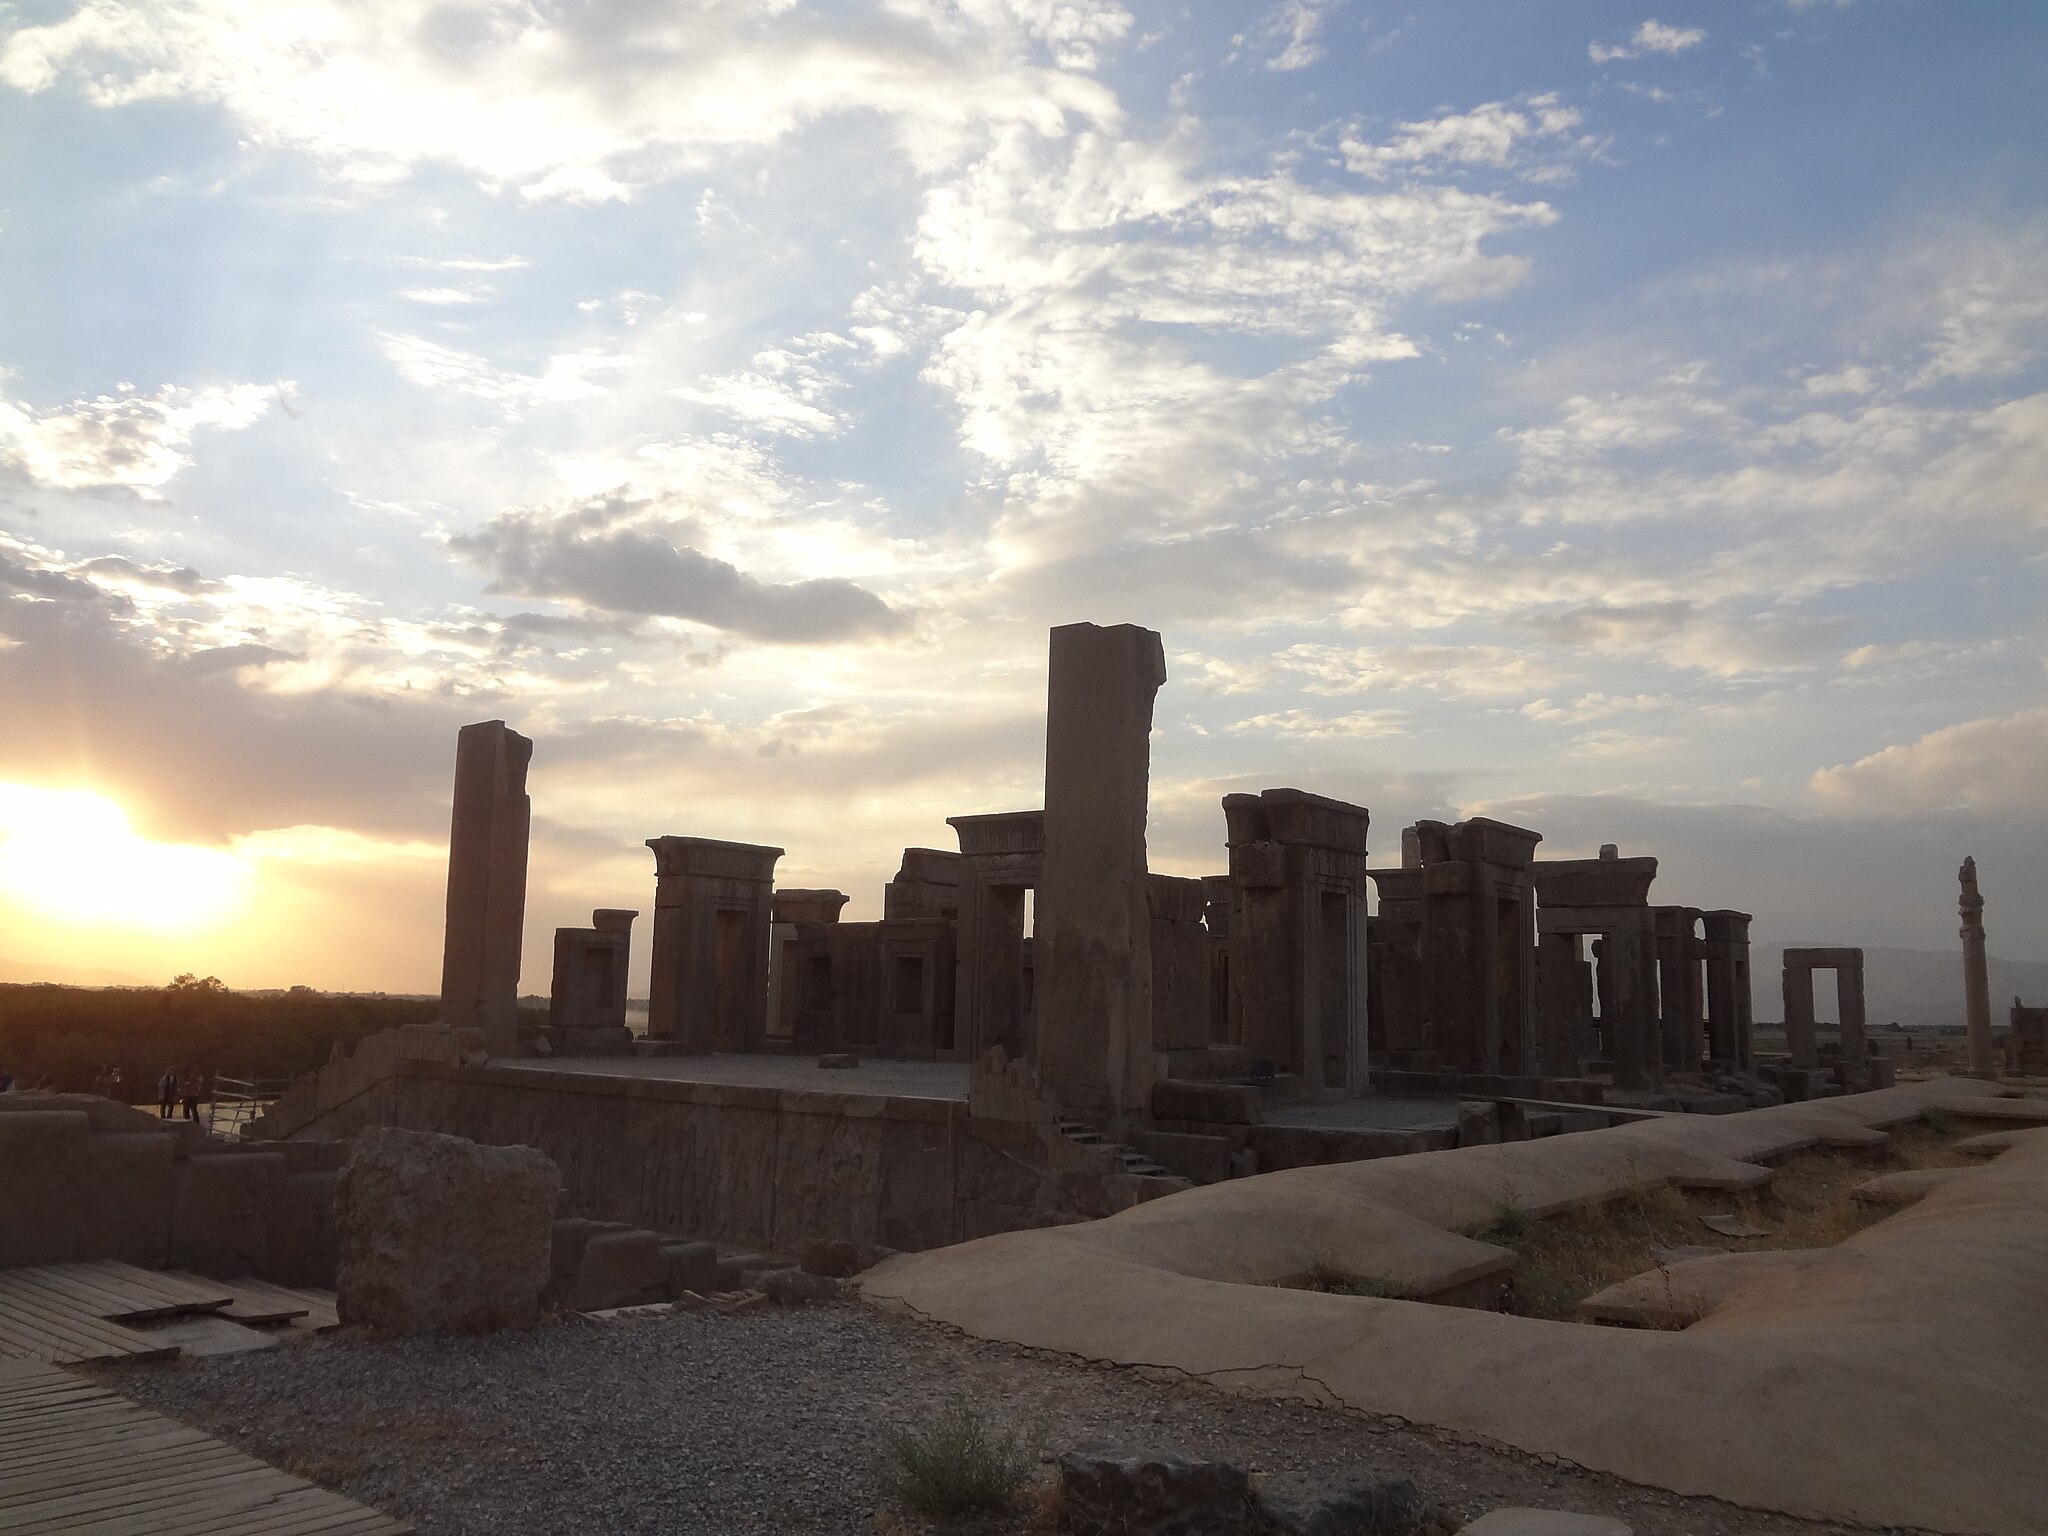
Title: کاخ
Date: 2014-07-10 07:21:37
Categories: Nature of Persepolis, Palace of Darius I in Persepolis, Self-published work, Cultural heritage monuments in Iran with known IDs, Uploaded via Campaign:wlm-ir, Contre-jour photography of Iran, Images from Wiki Loves Monuments in Marvdasht, 2014 in Persepolis, Iran photographs taken on 2014-07-10, Images from Wiki Loves Monuments 2020, Images from Wiki Loves Monuments 2020 in Iran, Southern staircase of Tachara